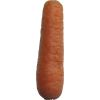
Label: carrot